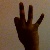
The image shows a hand gesture representing the number 9 in Indian Sign Language.